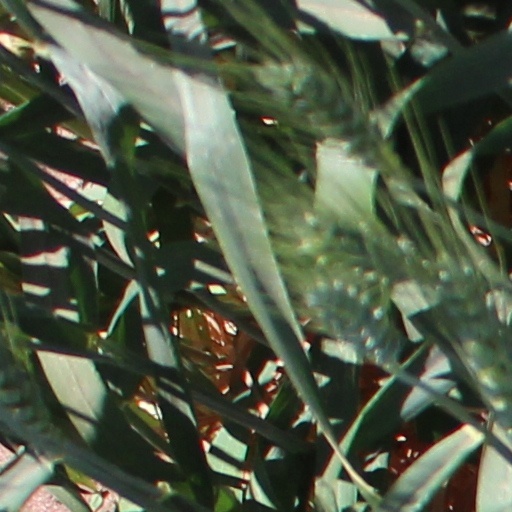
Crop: wheat